Chocolat Kohler

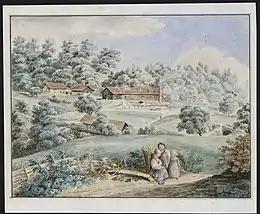
Kohler chocolate factory at Sauvabelin with the mill on the Flon river (1860)

In 1865, Charles-Amédée sold the business to his two sons Charles-Amédée II and Adolphe, who were succeeded by the sons of the first, Amédée-Louis and Jean-Jacques. From 1894 to 1896, they built a new factory in neighbouring Échandens, which worked until 1907. In 1904, a rapprochement took place with Chocolat Peter managed by Daniel Peter in Orbe to form the Peter Kohler company, then with Alexandre Cailler in Vevey in 1911 to form Peter Cailler Kohler. These various mergers led to the takeover of the brand by the Nestlé company in 1929.